Doris (Oceanid)

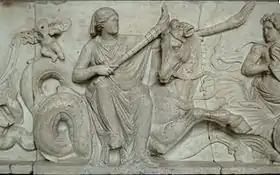
Doris riding a hippocampus and carrying two torches to light the wedding cortege of Poseidon and Amphitrite, base of a sculpted group, end 2nd century BC, Munich Glyptothek museum (Inv. 239).

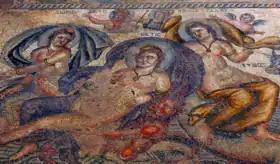
Detail of Floor Mosaic from a Roman Villa named the House of Aion, ca. mid 4th Century CE at Paphos Archaeological Park, Paphos, Cyprus, depicting Doris, Thetis, and Galatea

Doris (Ancient Greek: Δωρίς/Δωρίδος means 'bounty'), in Greek mythology, was a sea goddess. She was one of the 3,000 Oceanids, daughters of the Titans Oceanus and Tethys.